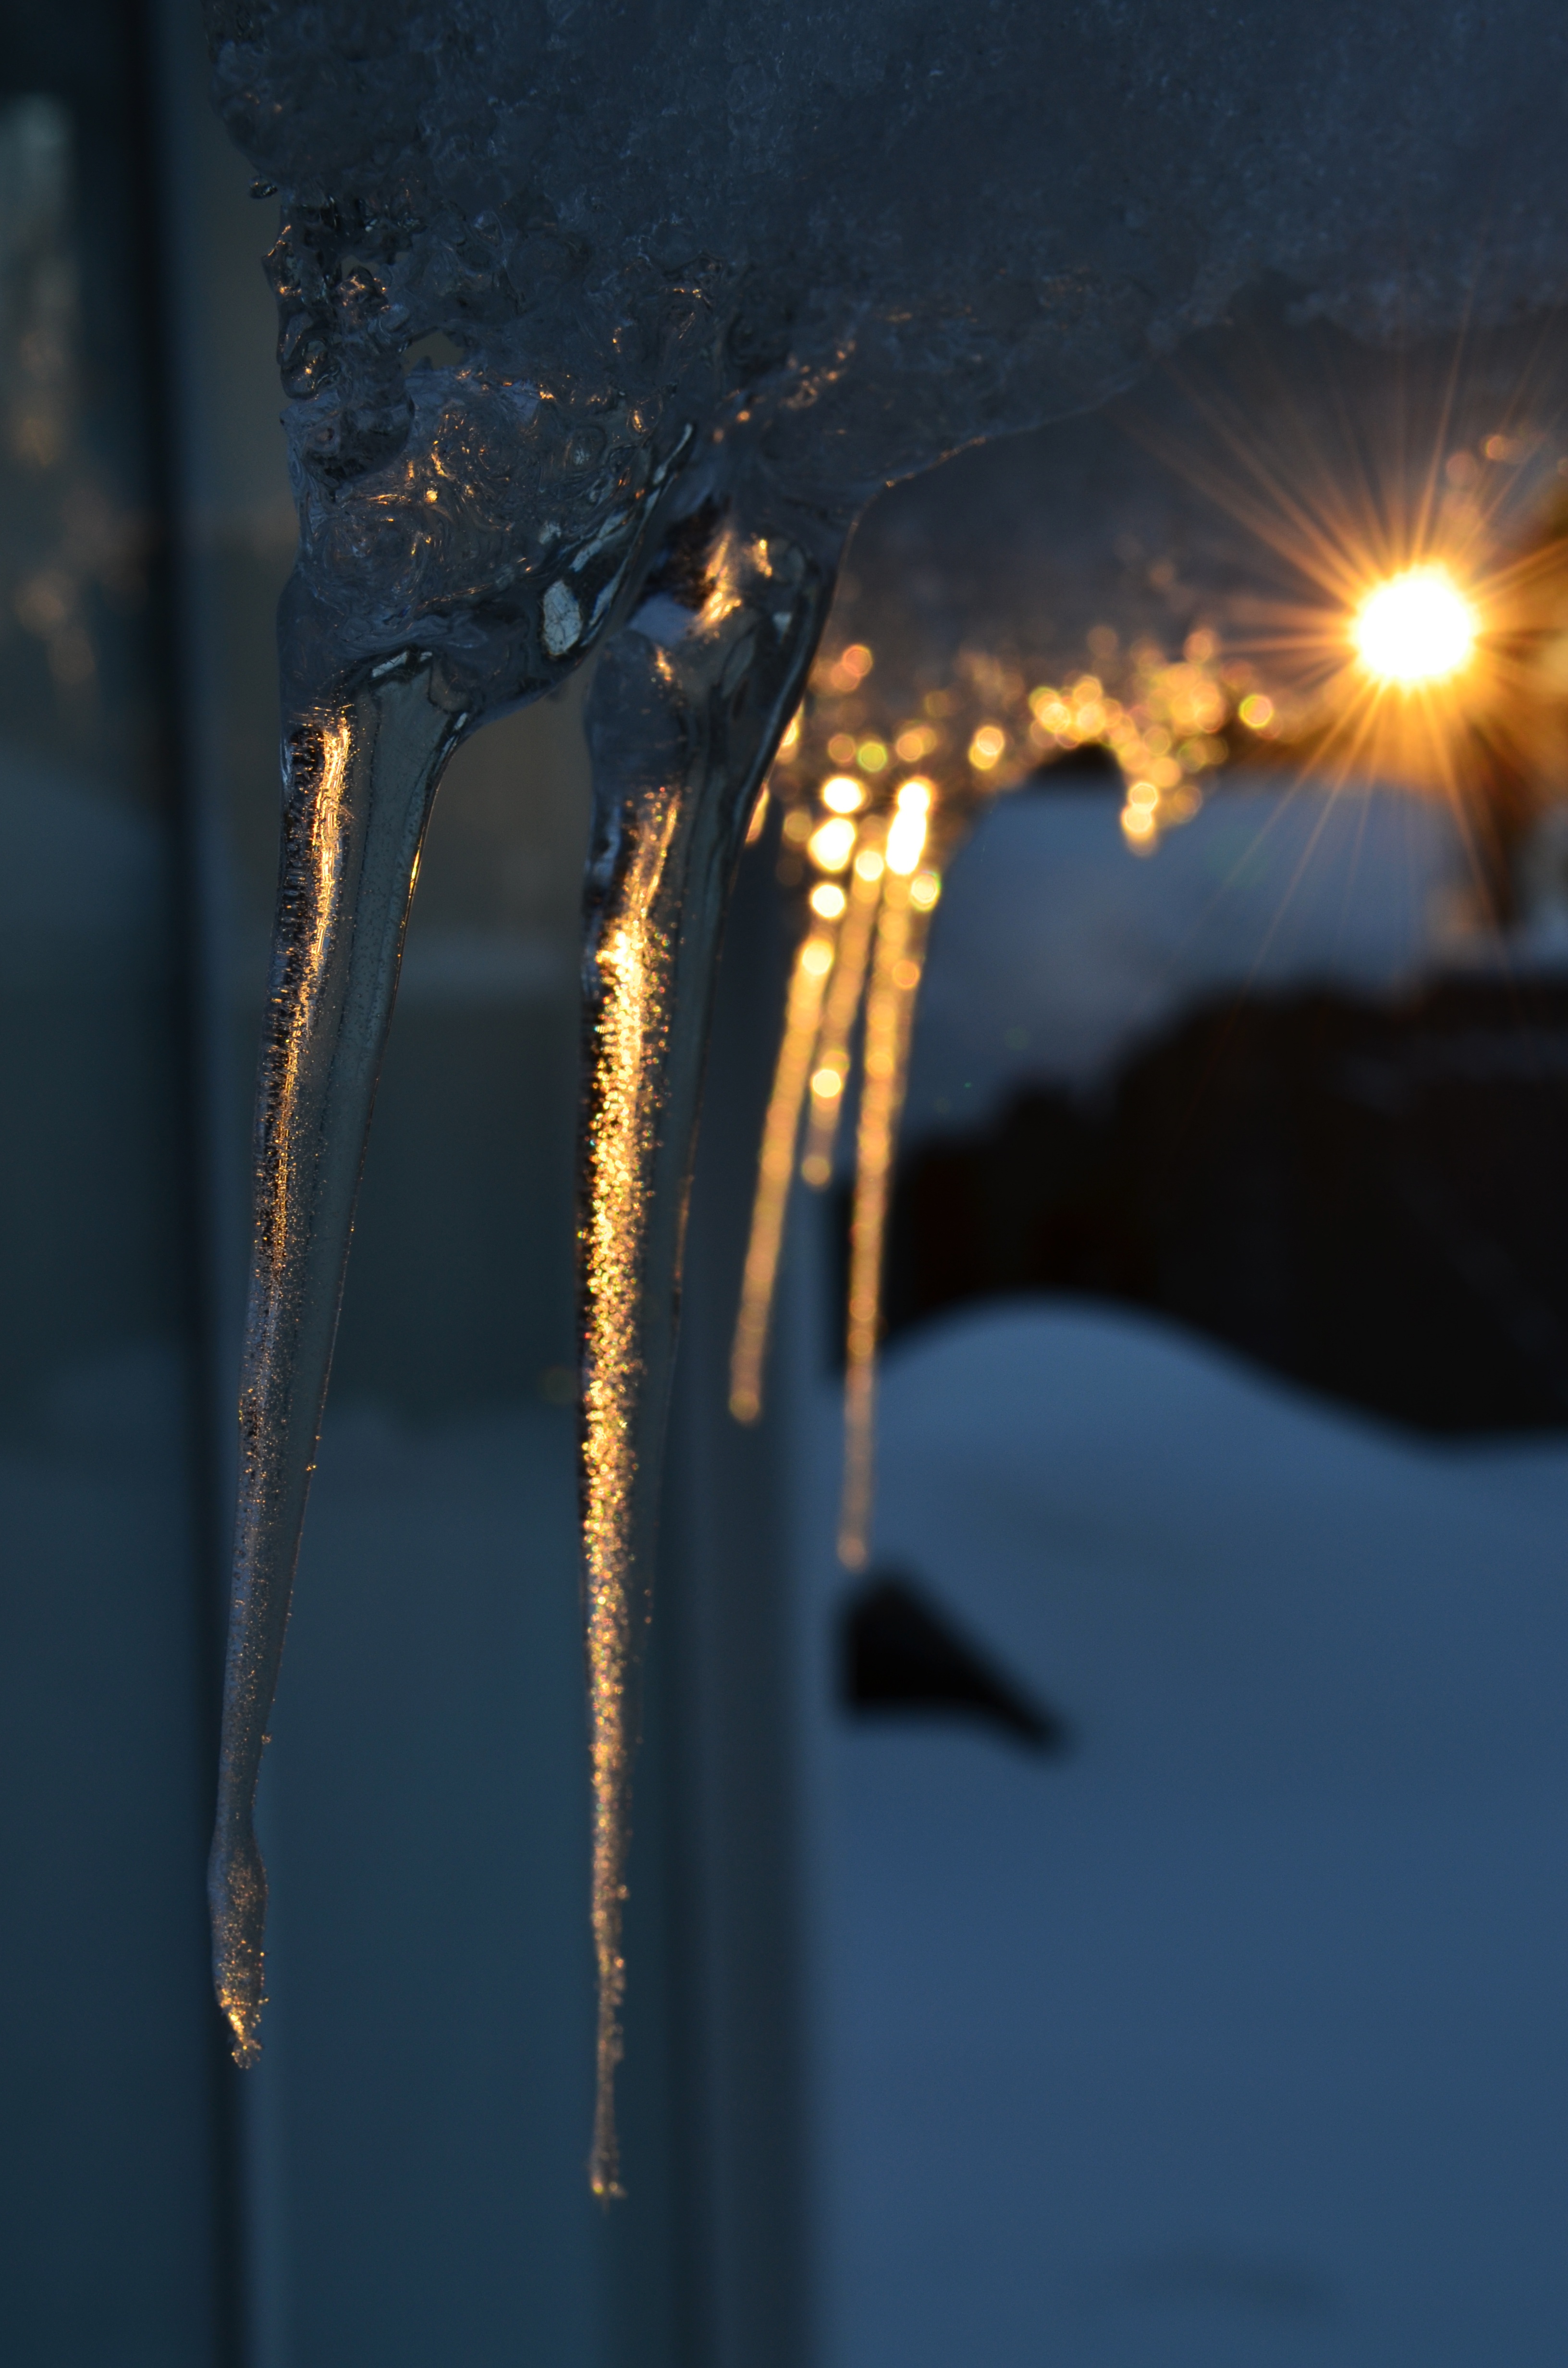
water, snow, cold, winter, light, sunset, white, night, sunlight, leaf, coastal, ice, reflection, snowy, darkness, frozen, blue, lighting, close up, freezing, macro photography, beautifully